Friedrichshafen FF.19

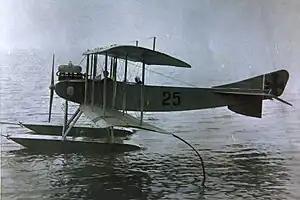
A side view of the first FF.19

The Friedrichshafen FF.19 was an unarmed maritime reconnaissance floatplane built for the Imperial German Navy's Naval Air Service that was produced by Flugzeugbau Friedrichshafen. Built in small numbers, the aircraft first flew in 1914 and saw service during the early months of World War I, mostly conducting maritime patrols over the North Sea, although they did attack British ships participating in the Raid on Cuxhaven at the end of the year.